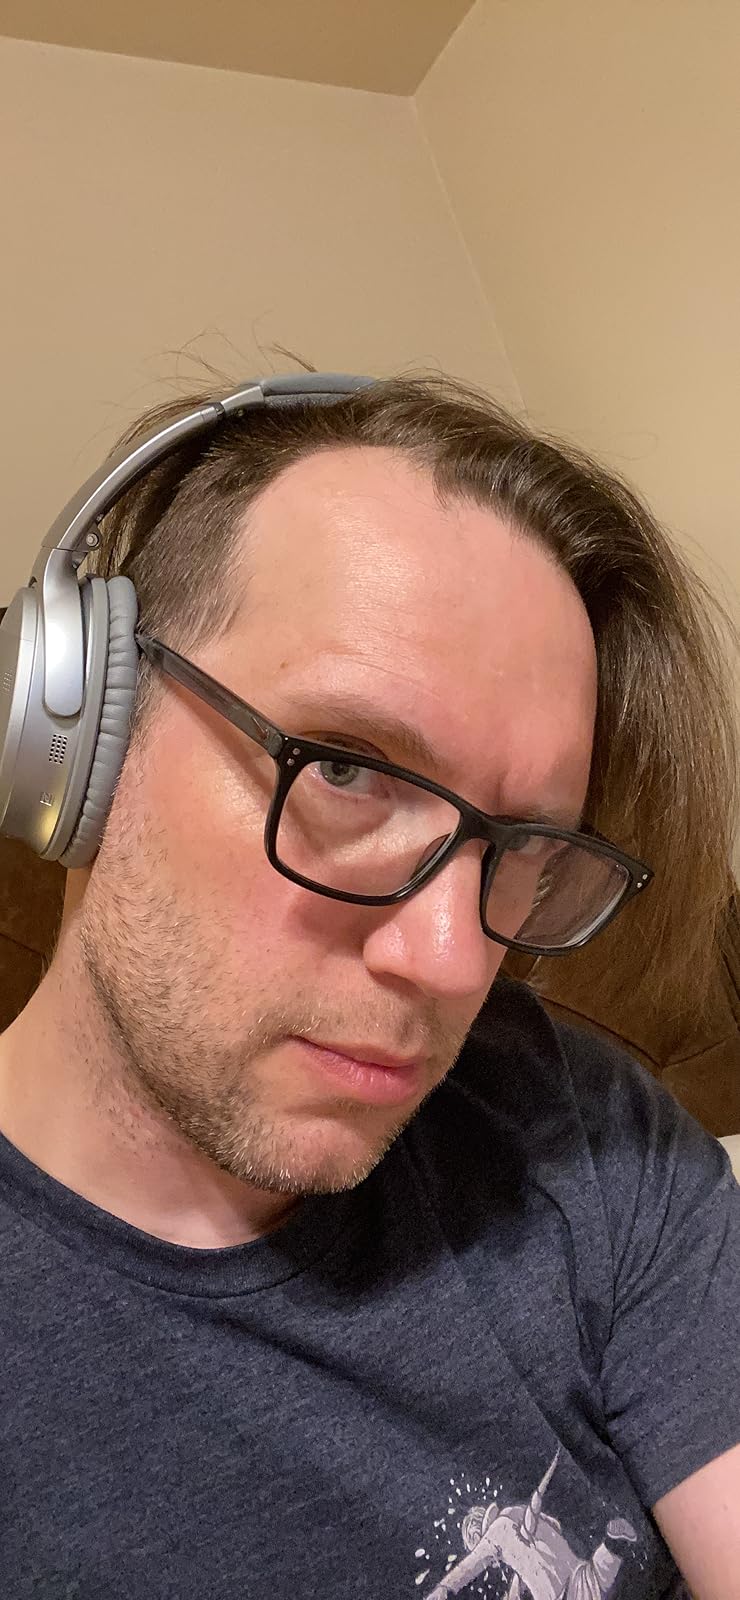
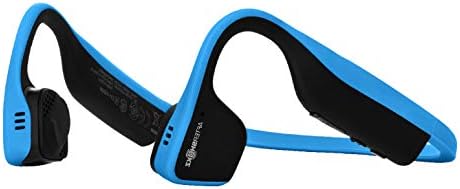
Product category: headphones
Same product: no